Justinian I

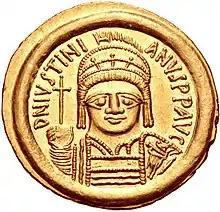
Justinian was one of the first Roman Emperors to be depicted holding the cross-surmounted orb on the obverse of a coin.

Gold and silver were mined in the Balkans, Anatolia, Armenia, Cyprus, Egypt and Nubia. At the start of Justinian I's reign, he had inherited a surplus 28,800,000 "solidi" (400,000 pounds of gold) in the imperial treasury from Anastasius I and Justin I. Under Justinian's rule, measures were taken to counter corruption in the provinces and to make tax collection more efficient. Greater administrative power was given to both the leaders of the prefectures and of the provinces, while power was taken away from the vicariates of the dioceses, of which a number were abolished. The overall trend was towards a simplification of administrative infrastructure. According to Brown (1971), the increased professionalization of tax collection did much to destroy the traditional structures of provincial life, as it weakened the autonomy of the town councils in the Greek towns. It has been estimated that before Justinian I's reconquests the state had an annual revenue of 5,000,000 "solidi" in AD 530, but after his reconquests, the annual revenue was increased to 6,000,000 "solidi" in AD 550.